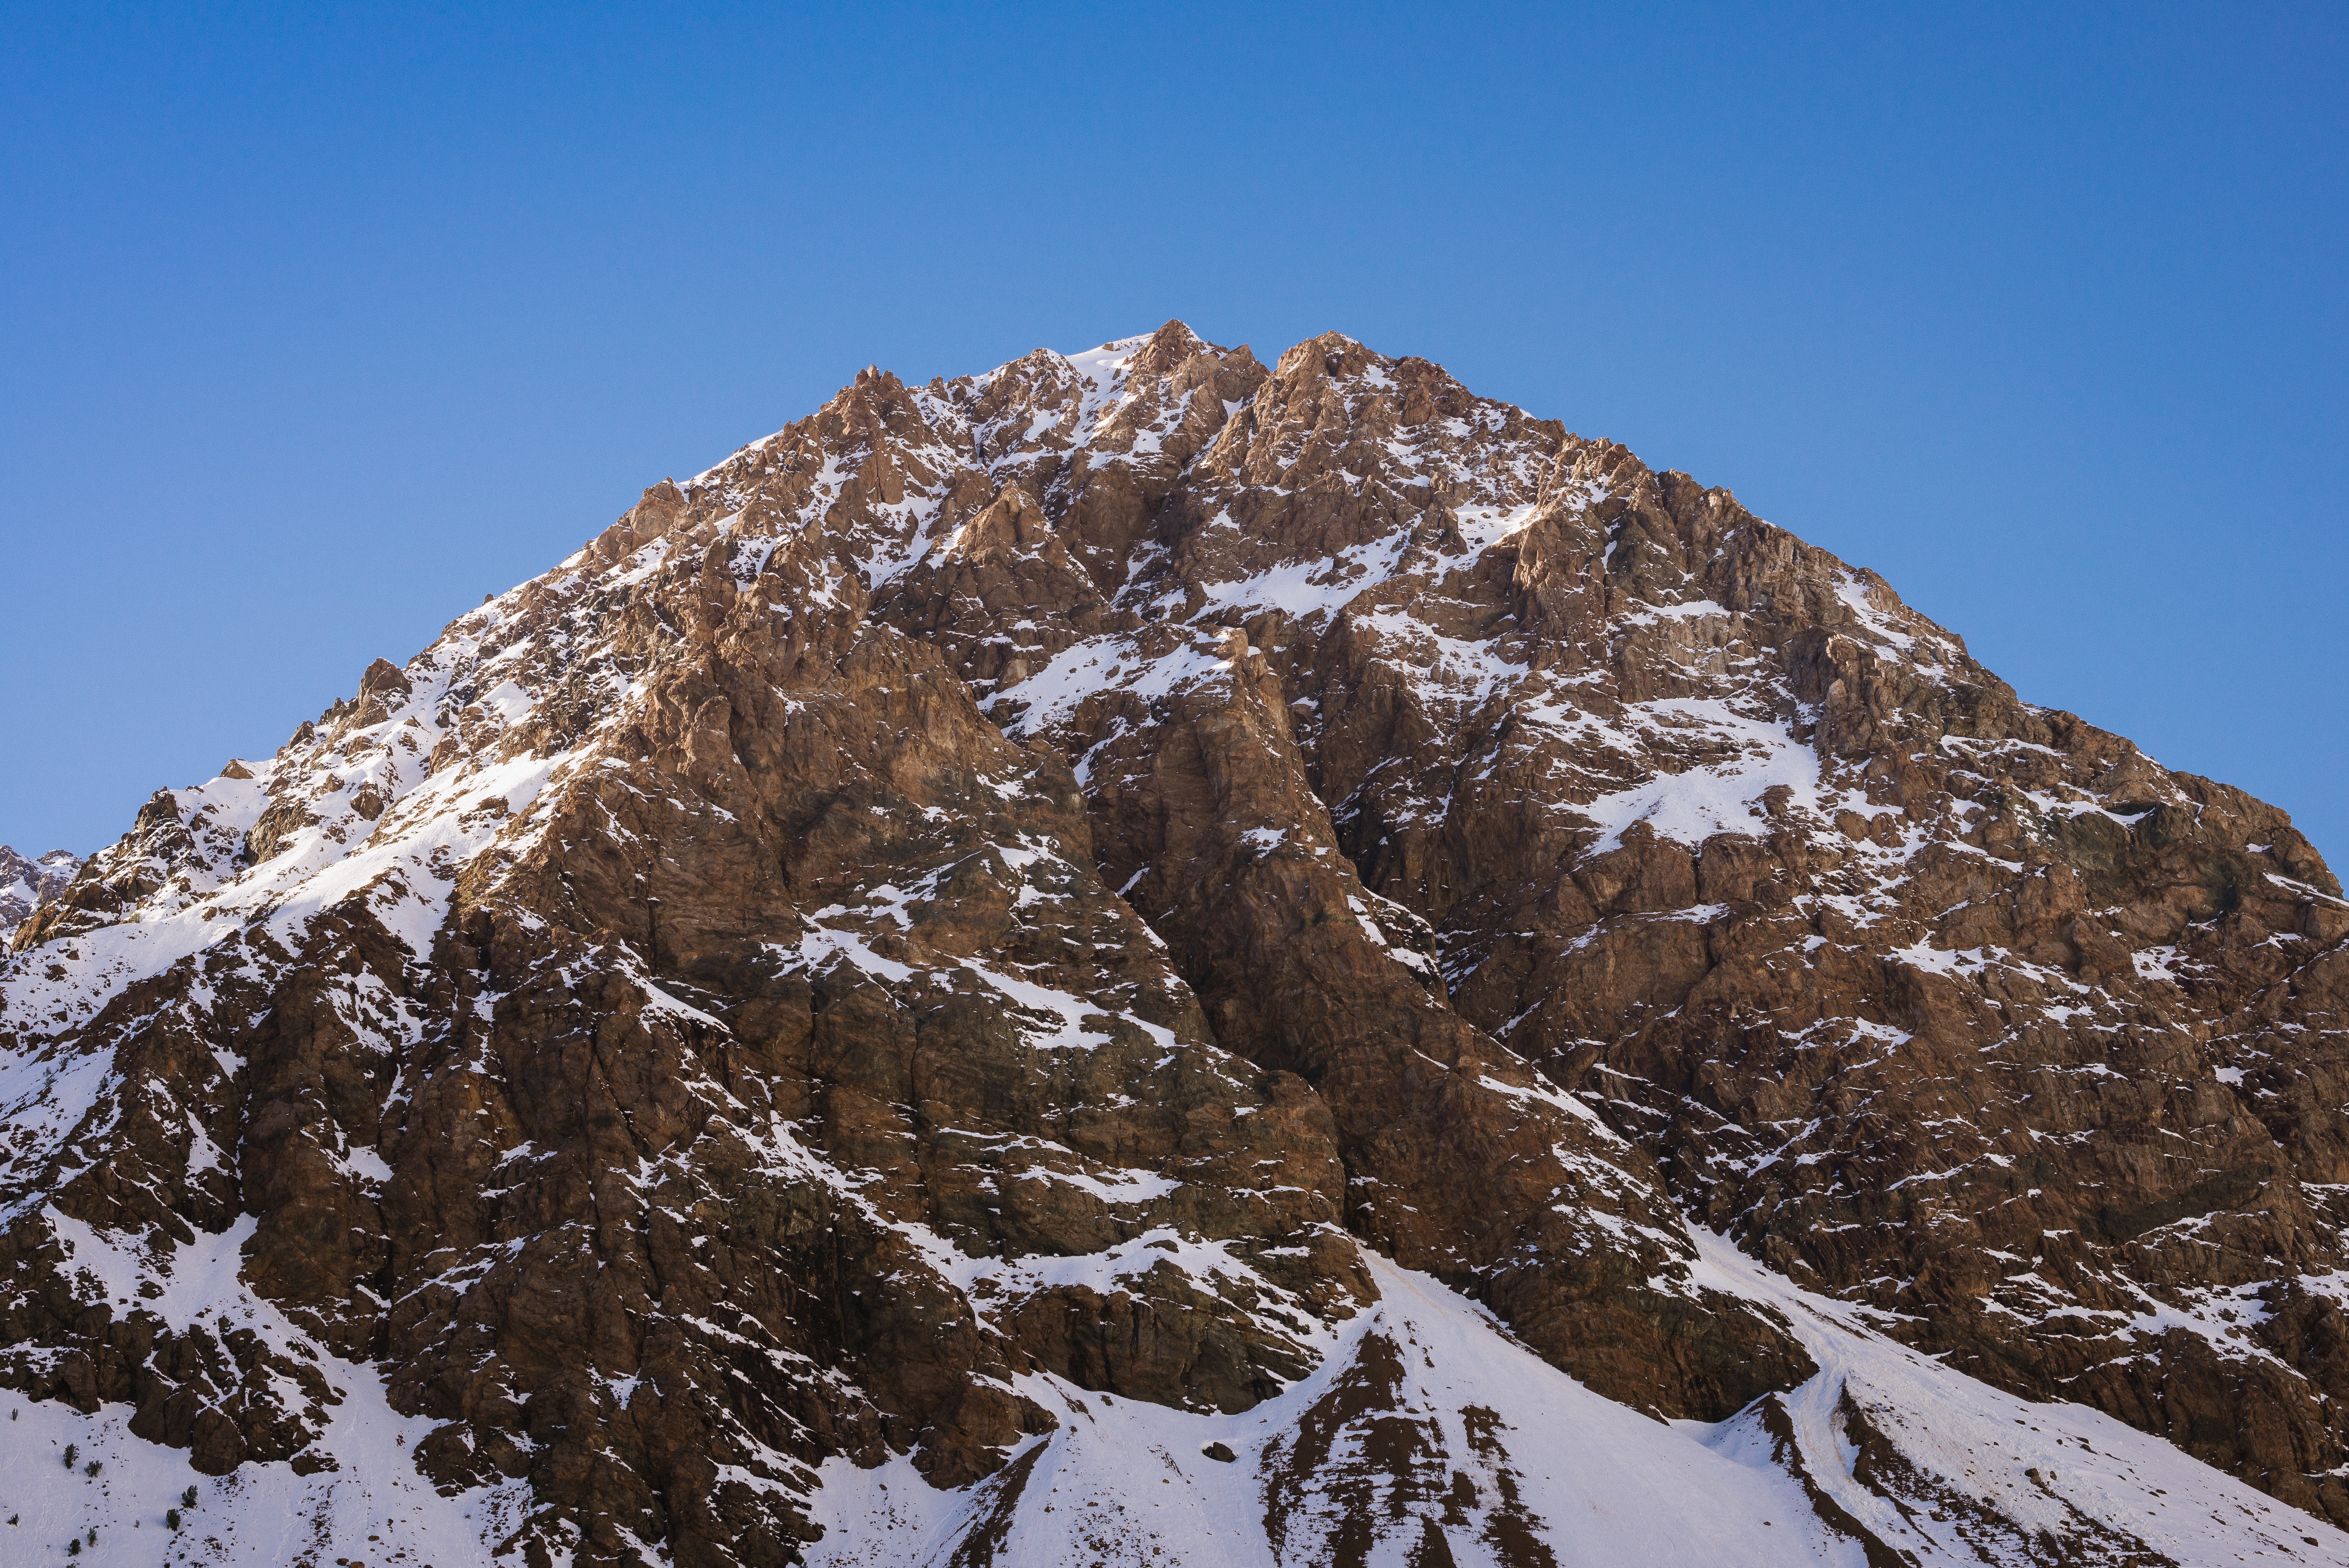
landscape, wilderness, walking, mountain, snow, winter, sky, adventure, mountain range, weather, season, ridge, summit, mountaineering, alps, plateau, landform, rocky mountain, mountain pass, hd wallpaper, geographical feature, mountainous landforms, geological phenomenon